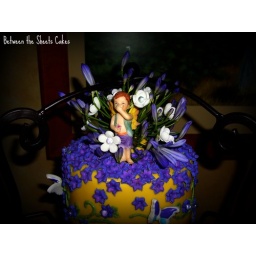
I finished this cake by candle light. It was three tiers.